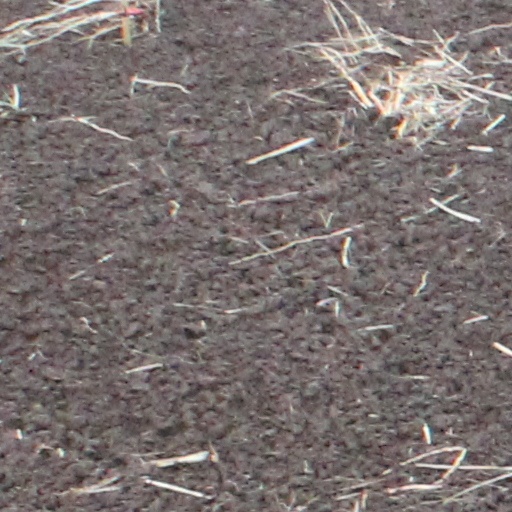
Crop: wheat